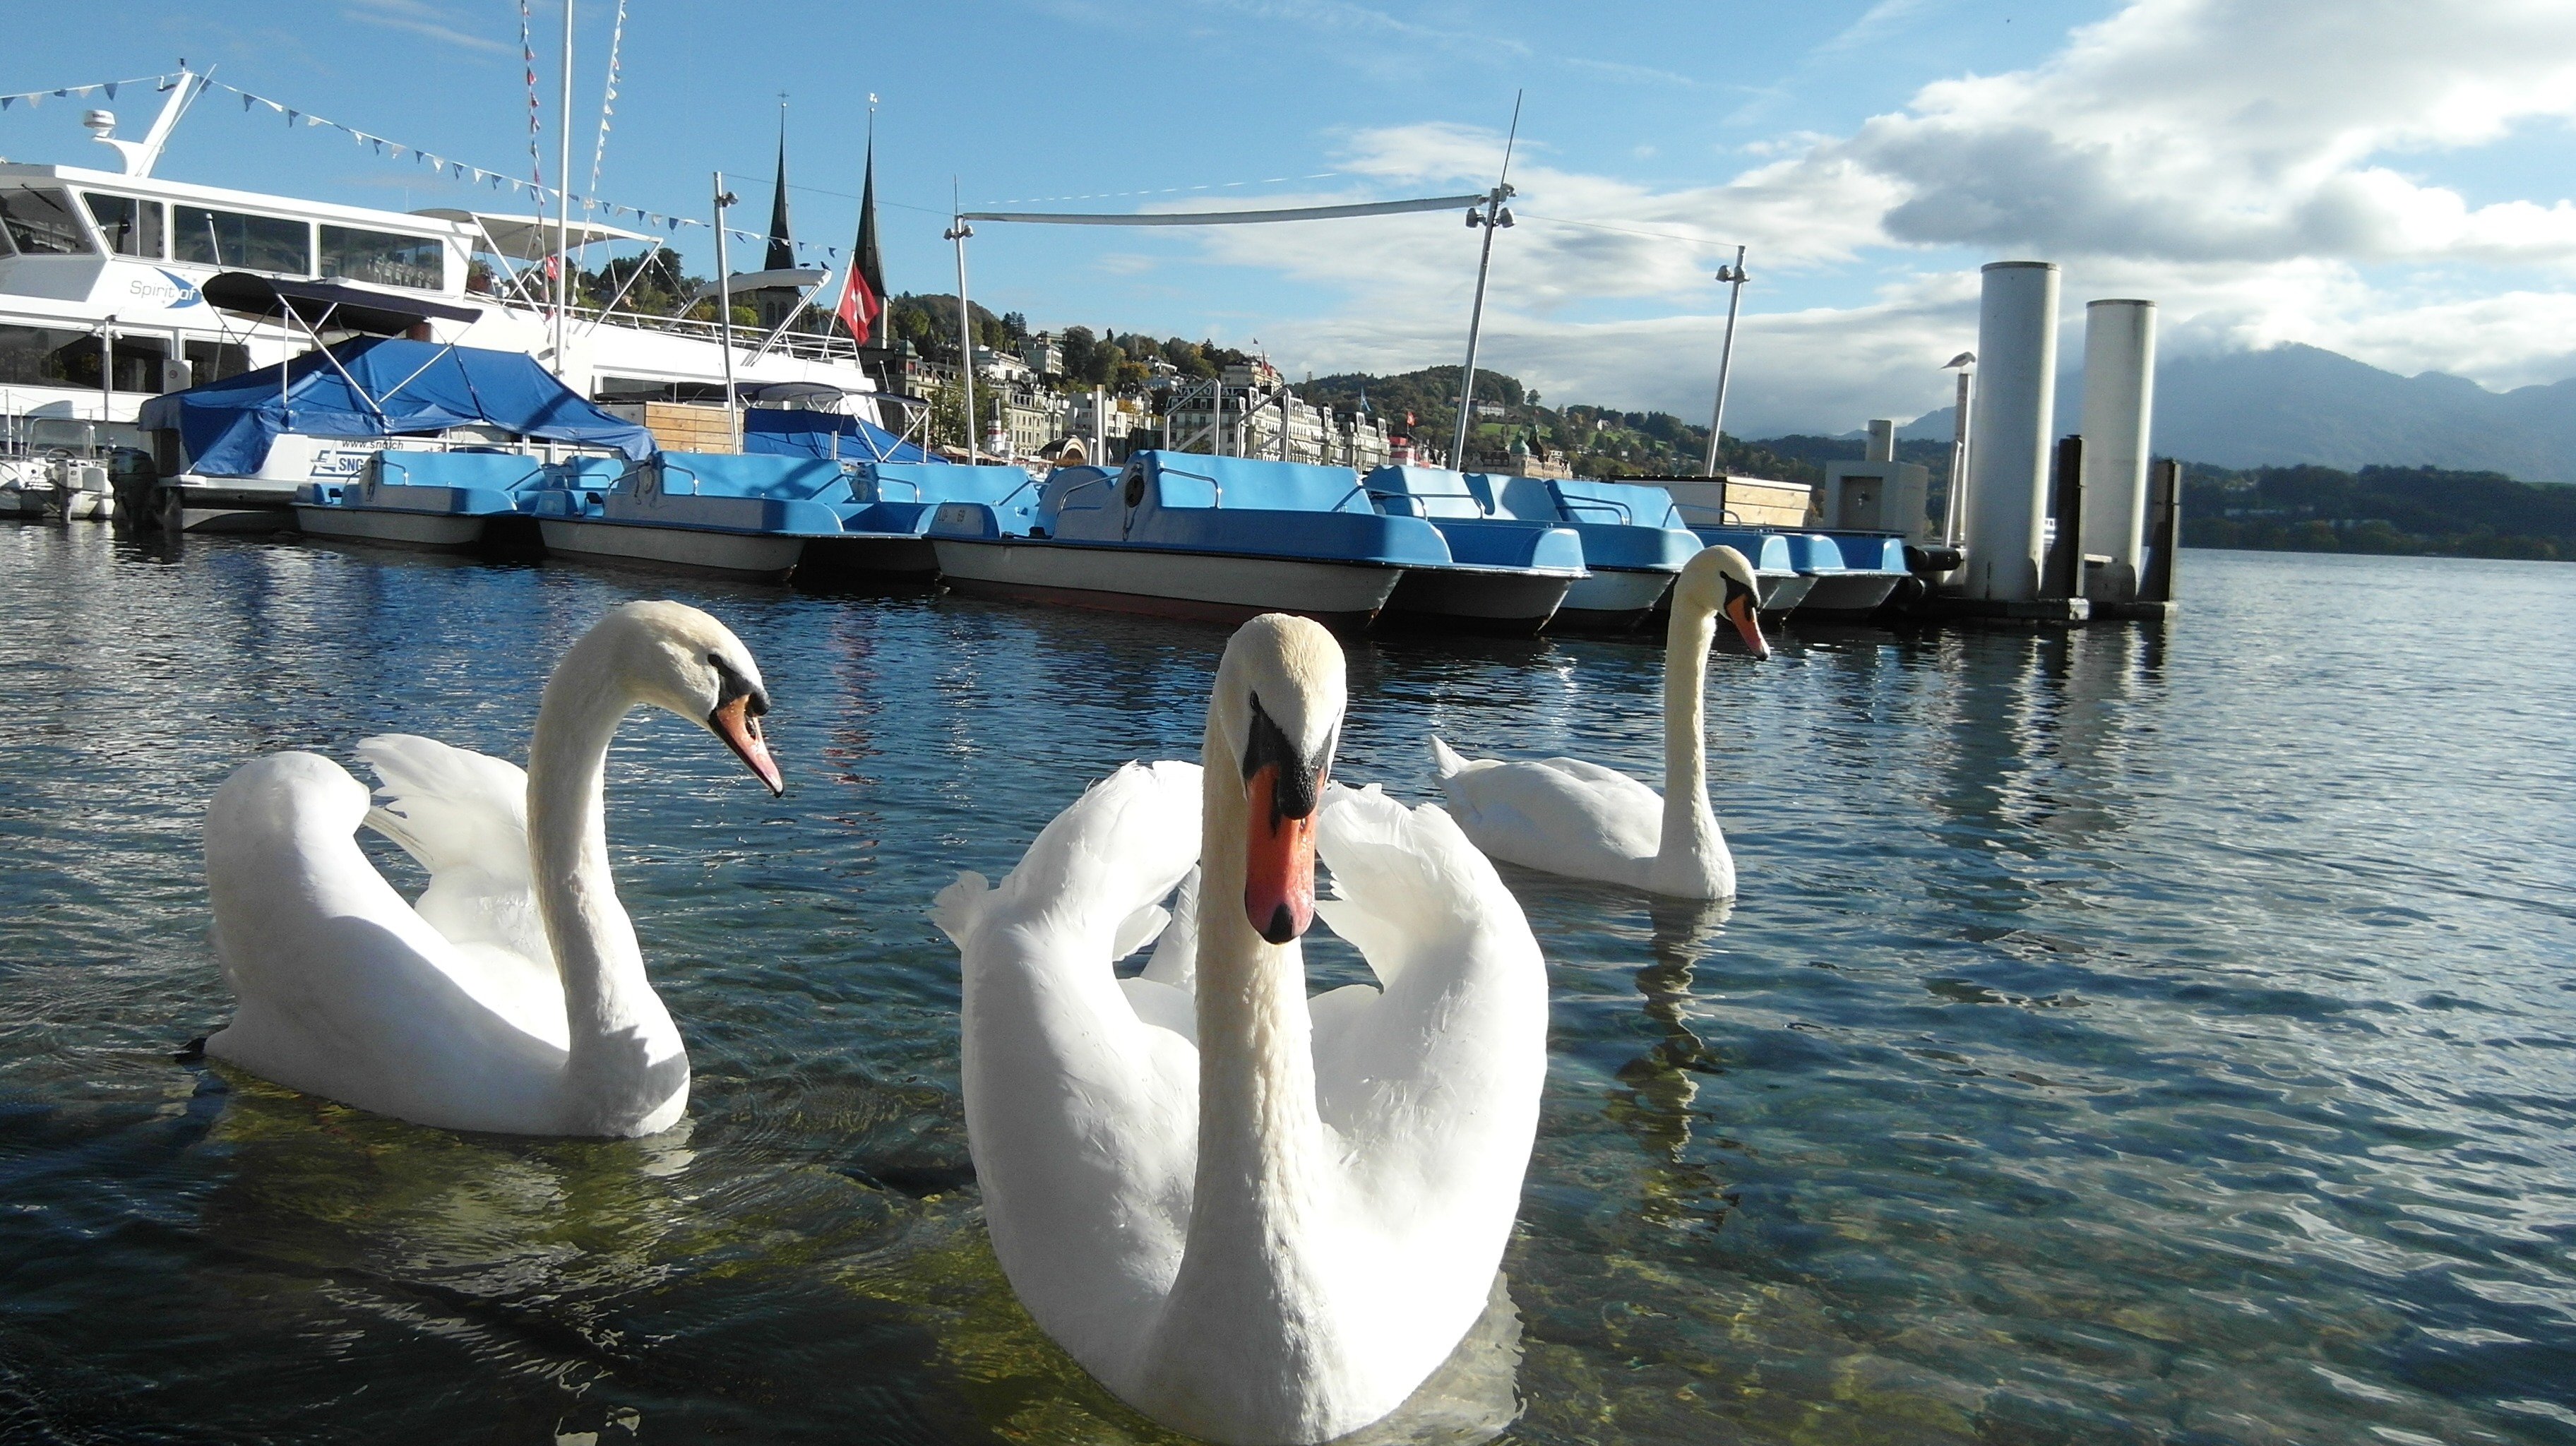
sea, water, bird, blue, swan, boating, boats, swans, lucerne, switzerland, water bird, lake lucerne region